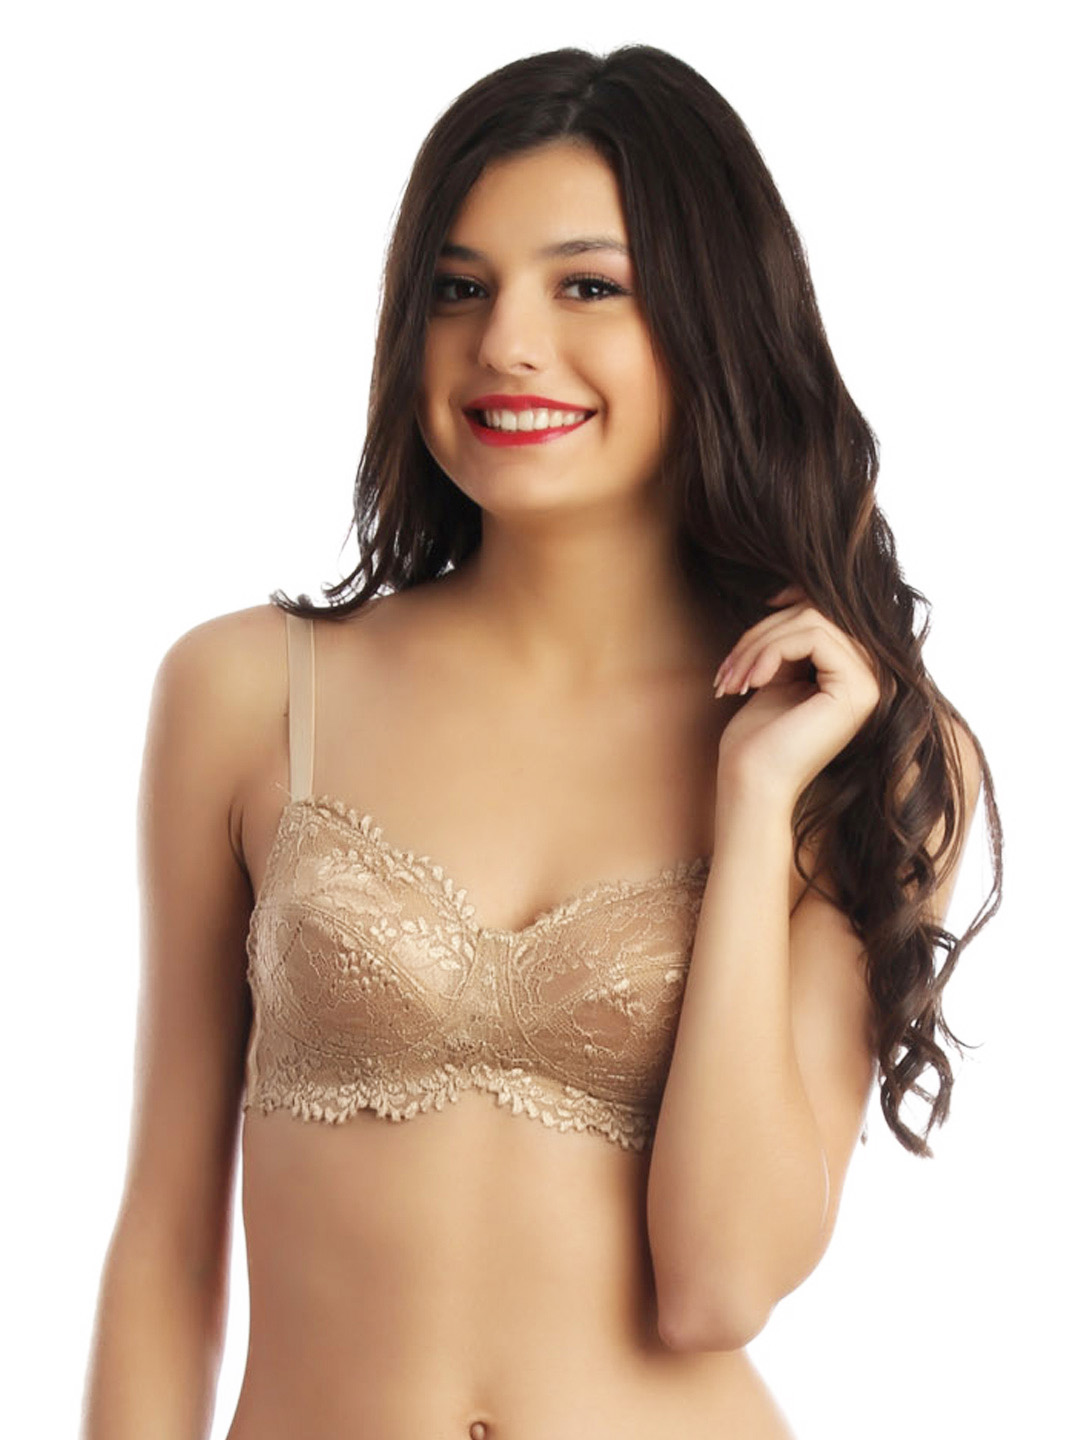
Enamor Golden Lift Bra
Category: Apparel / Innerwear / Bra
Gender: Women
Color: Gold
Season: Summer 2017
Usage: Casual